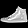
Label: Sneaker